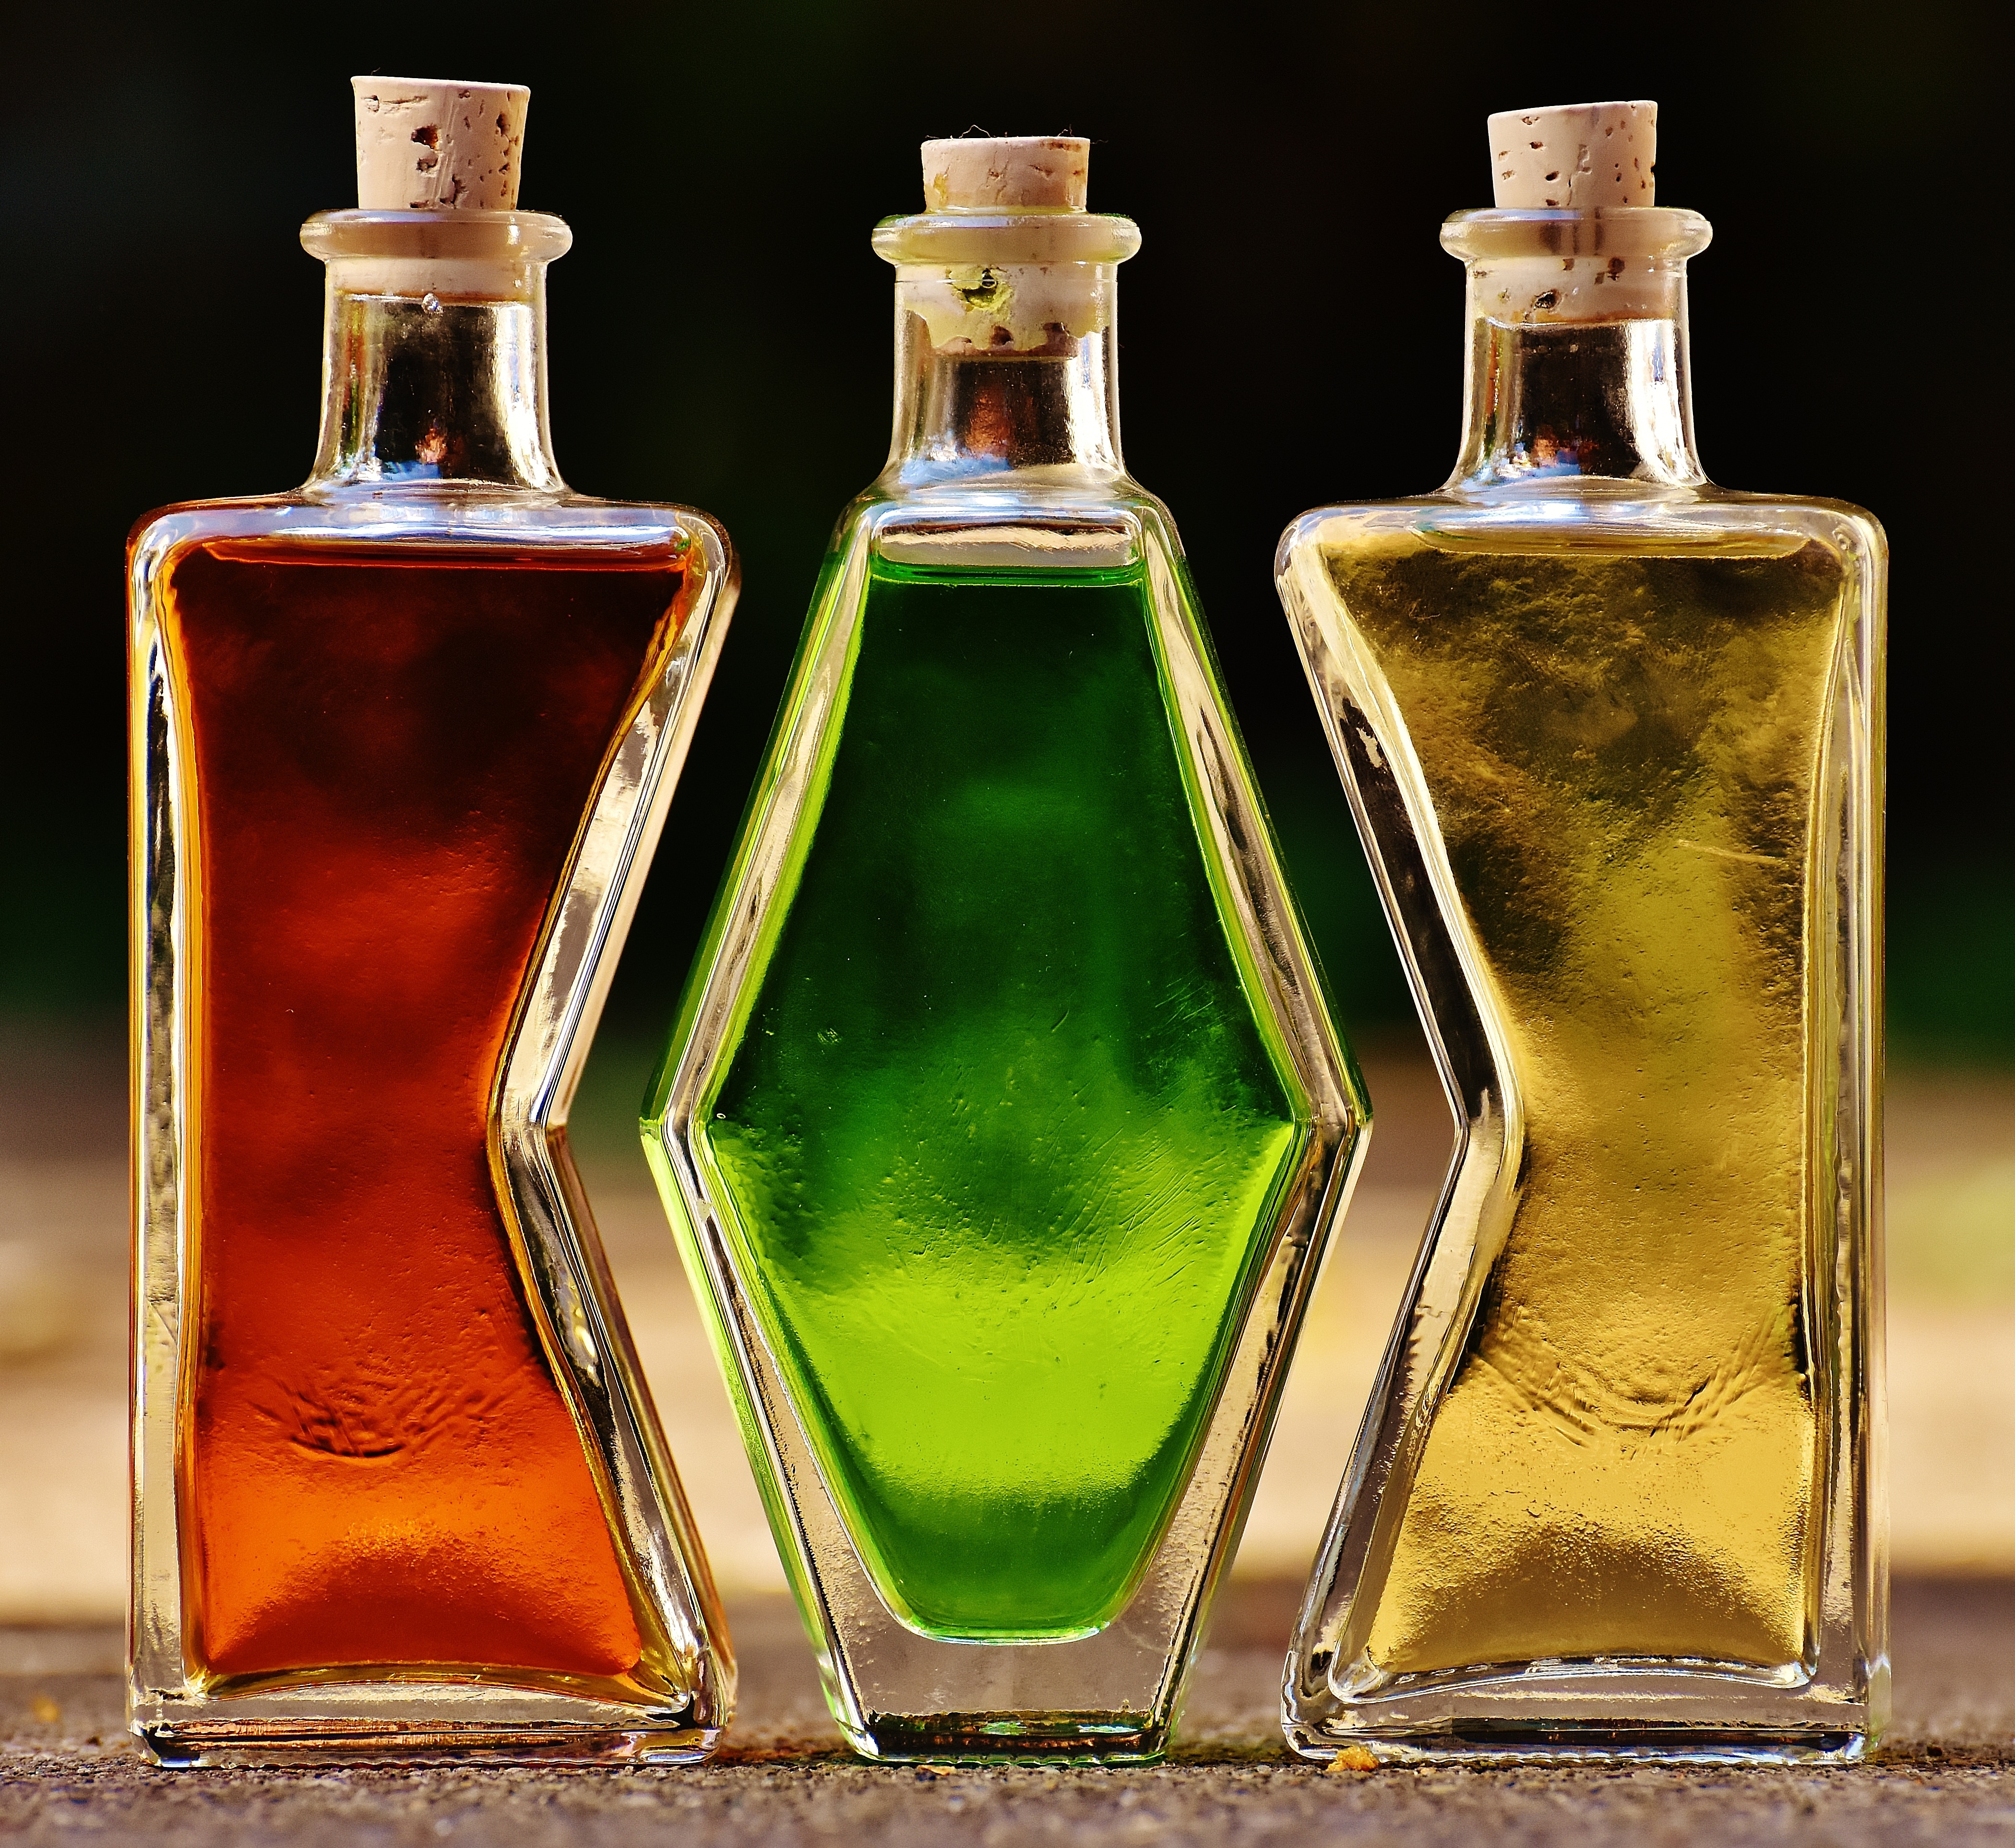
glass, drink, bottle, tableware, alcohol, wine bottle, glass bottle, three, bottles, beer bottle, perfume, cosmetics, beverages, form, matching, distilled beverage, drinkware